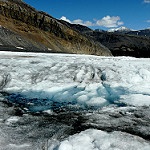
Label: glacier